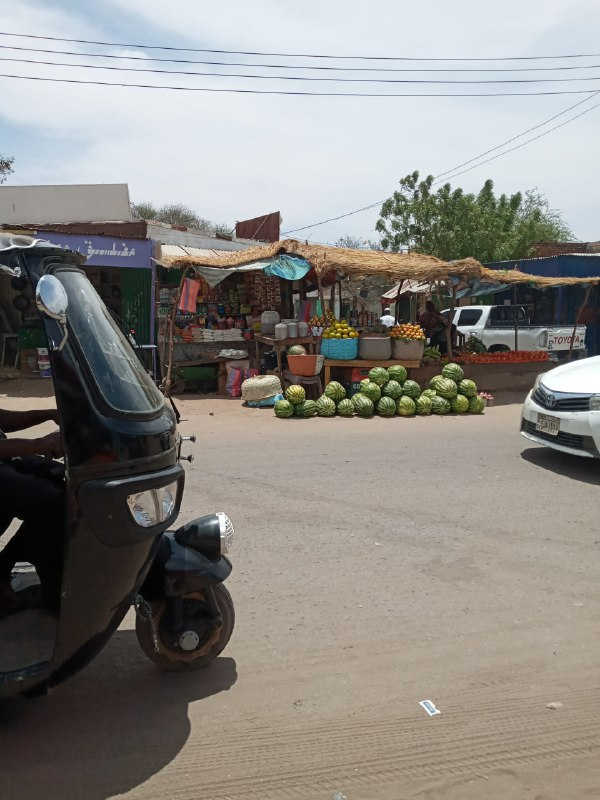
الوصف بالفصحى: مركبة ثلاثية العجلات تسير في السوق، وبجانبها بسطات لبيع البطيخ ومتاجر للفاكهة
الوصف بالعامية السودانية: ركشة ماشة في سوق وجمبها فرشات بطيخ ومحلات بتاعت فواكه
التصنيف: Marketplaces